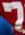
Number: 7